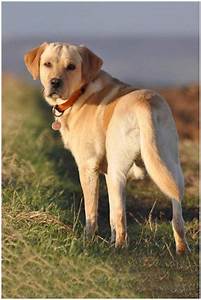
Label: cane